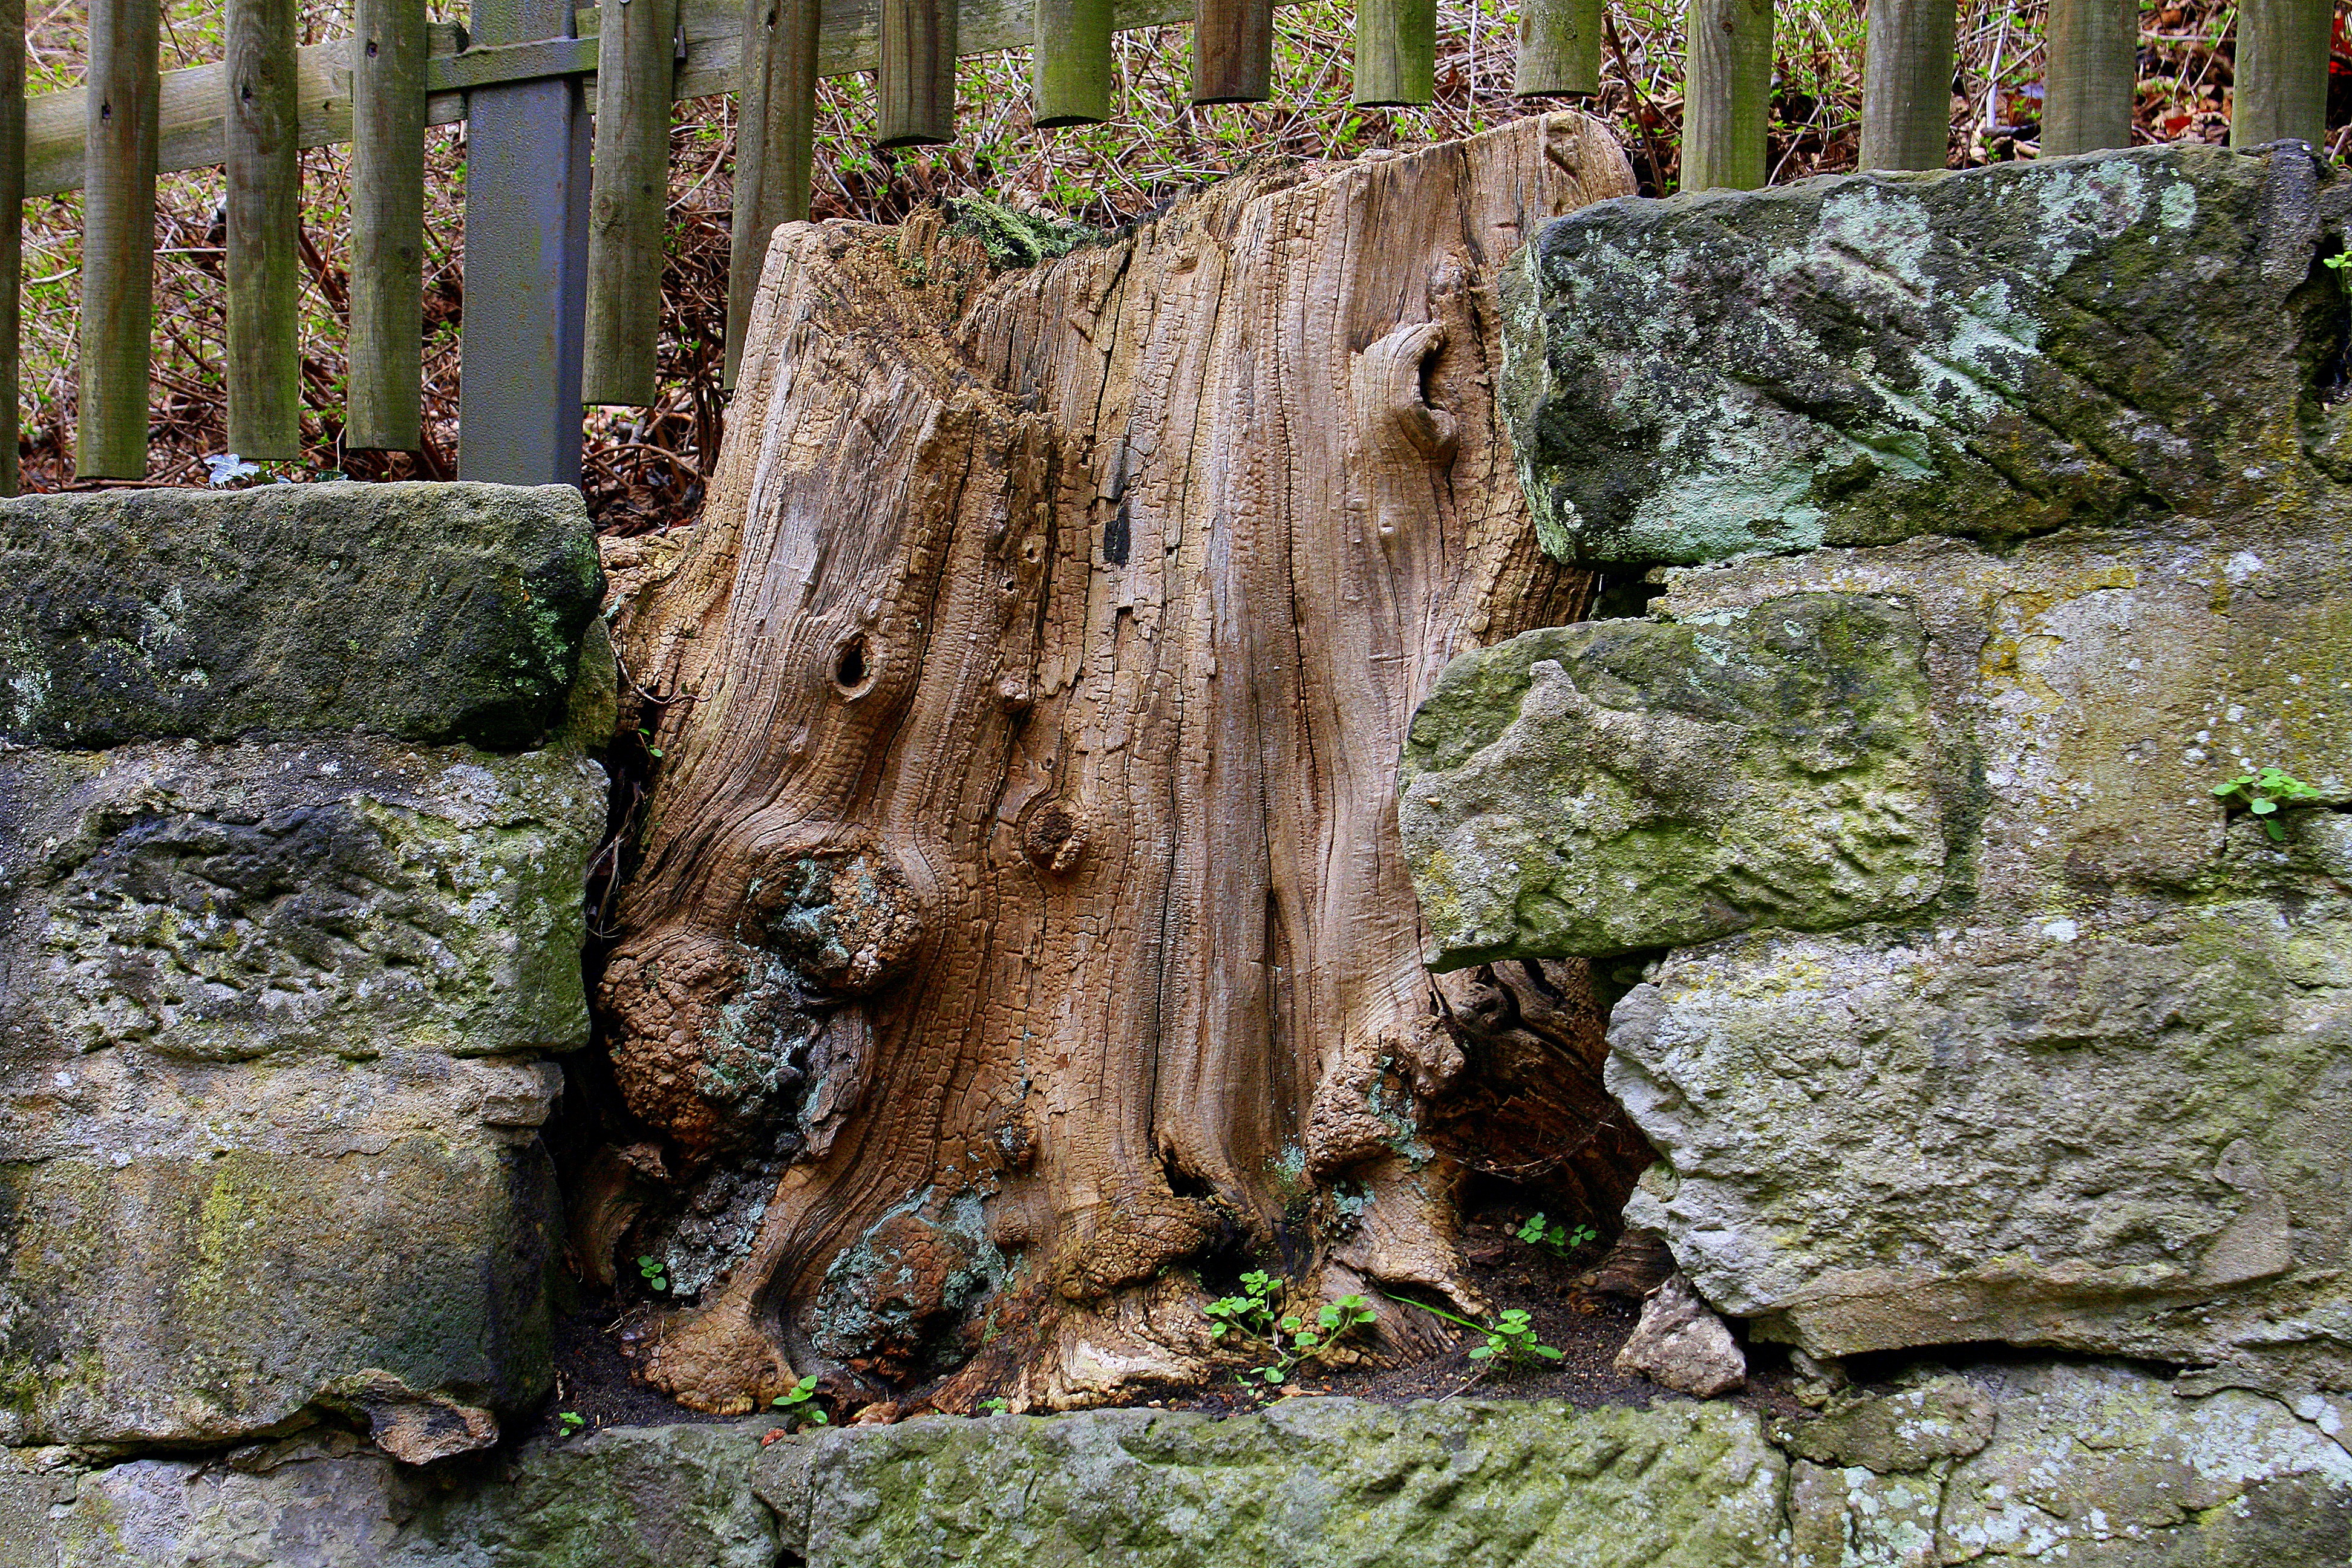
tree, nature, forest, rock, fence, plant, wood, flower, trunk, wall, moss, log, green, botany, garden, tribe, lichen, framed, woodland, historically, masonry, grown, woody plant